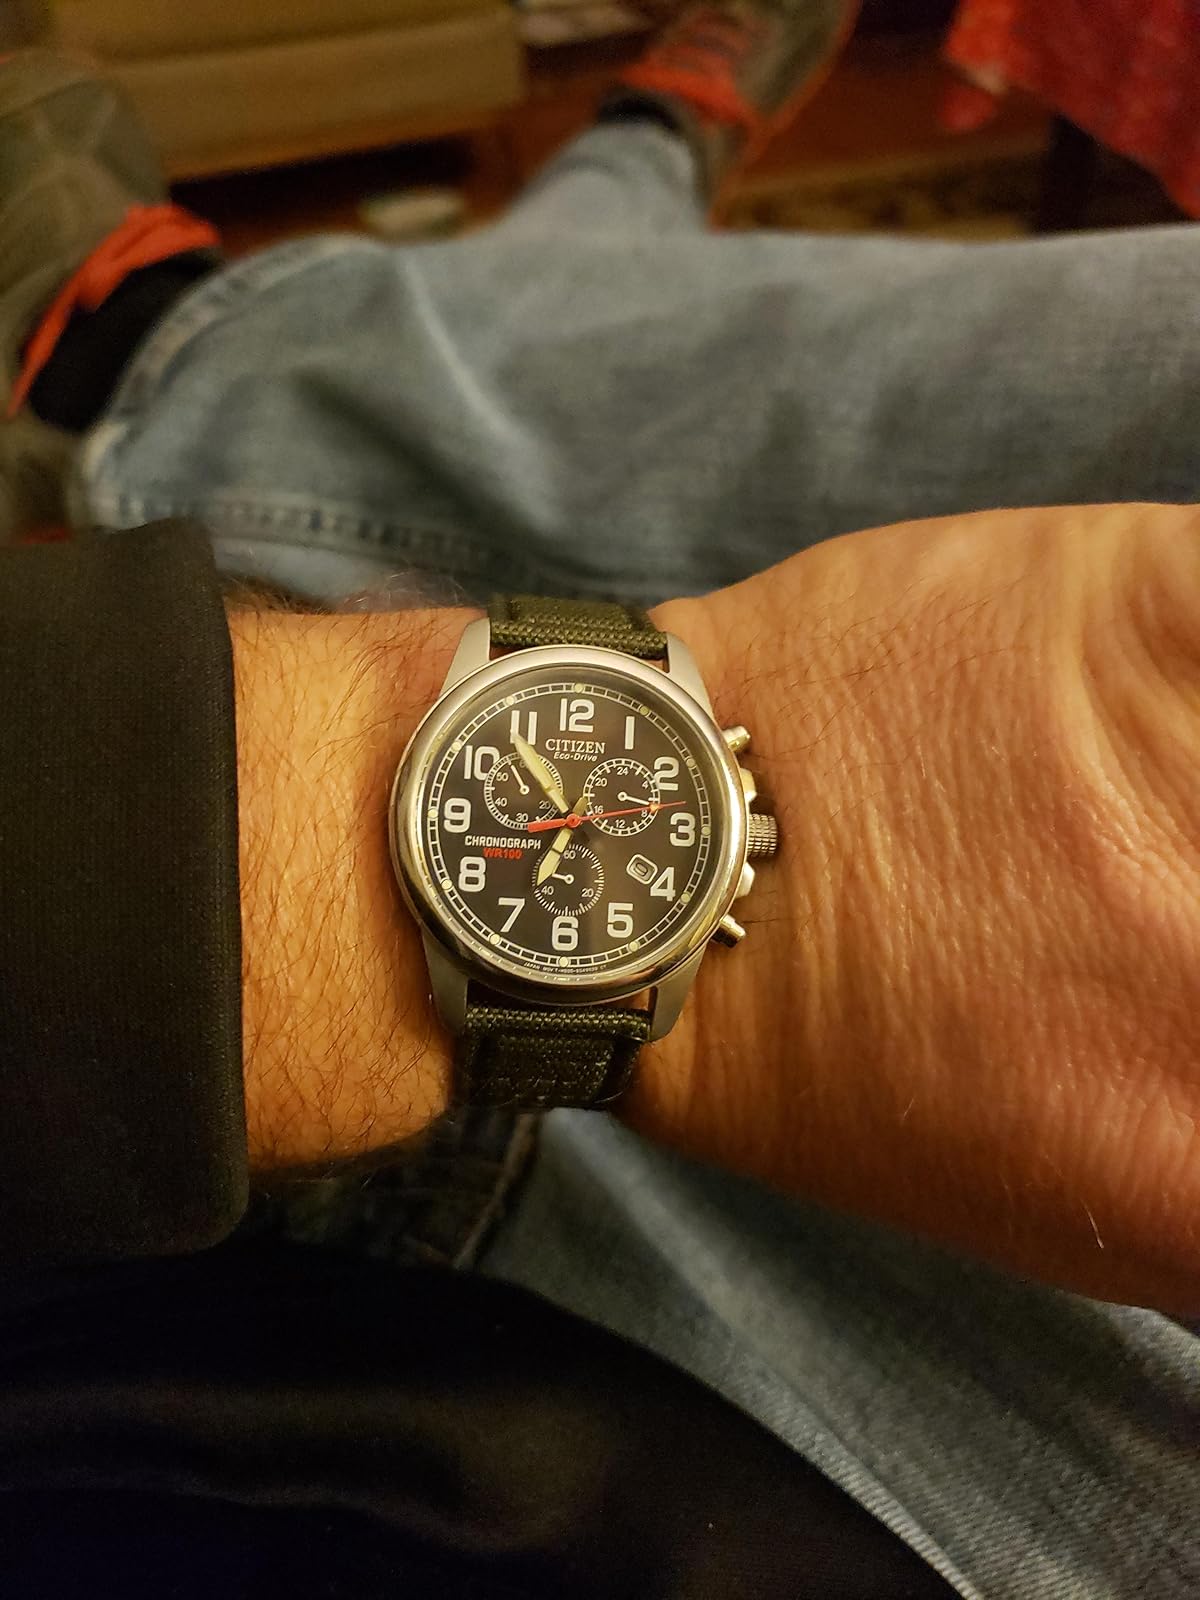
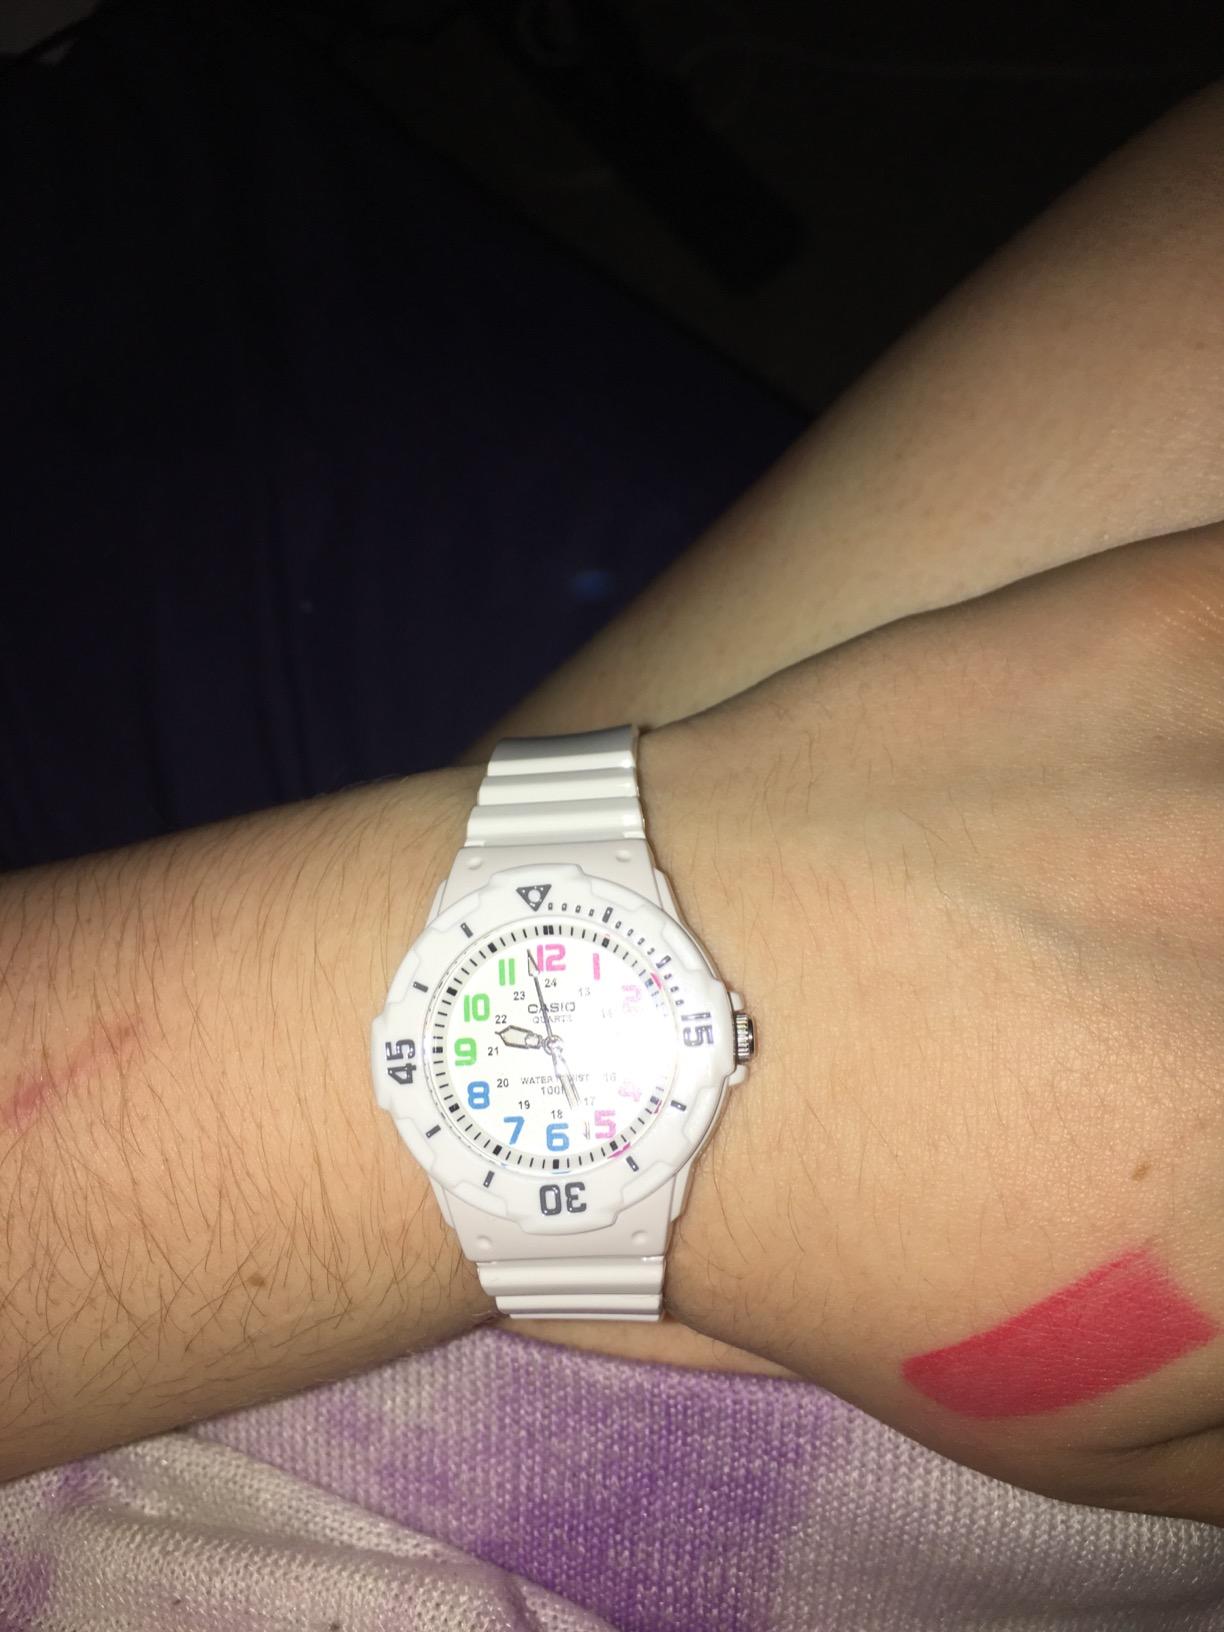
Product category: accessories_watch
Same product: no